Ben Raine

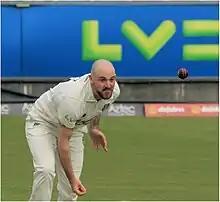
Raine in 2023

Benjamin Alexander Raine (born 14 September 1991) is an English cricketer. Raine is a left-handed batsman who bowls right-arm medium-fast, playing for Durham. He was born in Sunderland, Tyne and Wear.